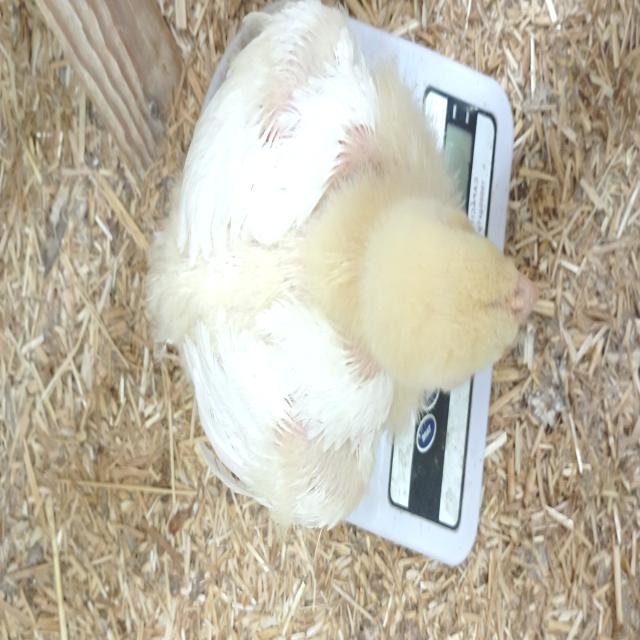
Weight: 556 g